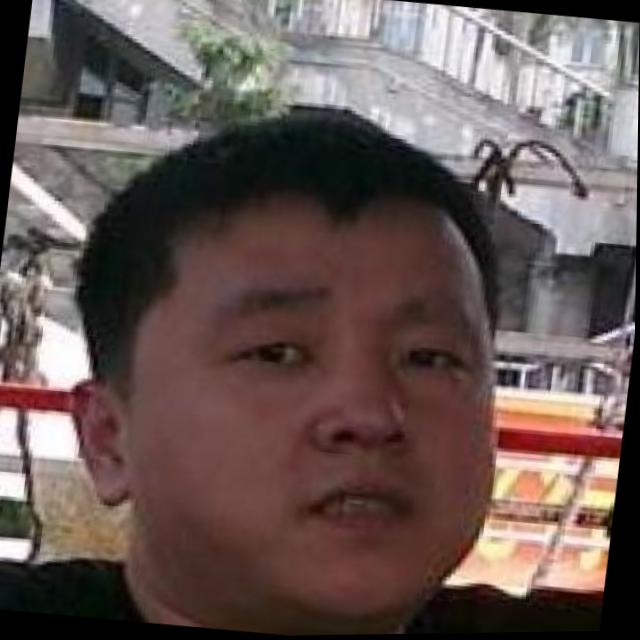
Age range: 21-44